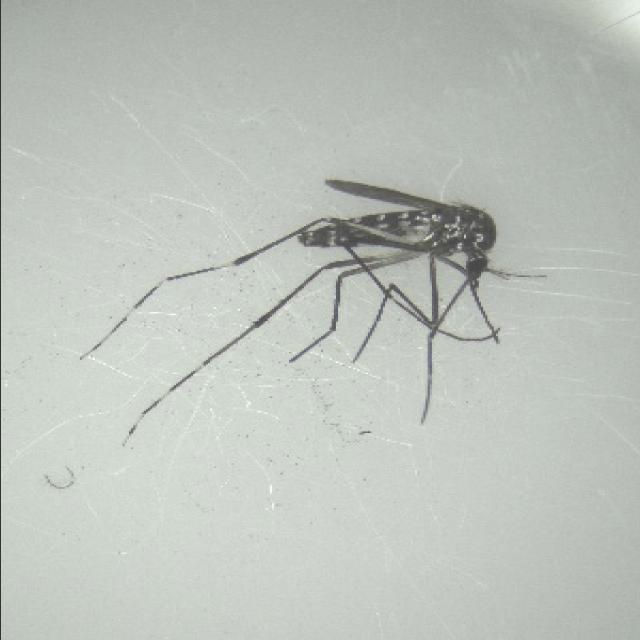
Species: aedes_albopictus